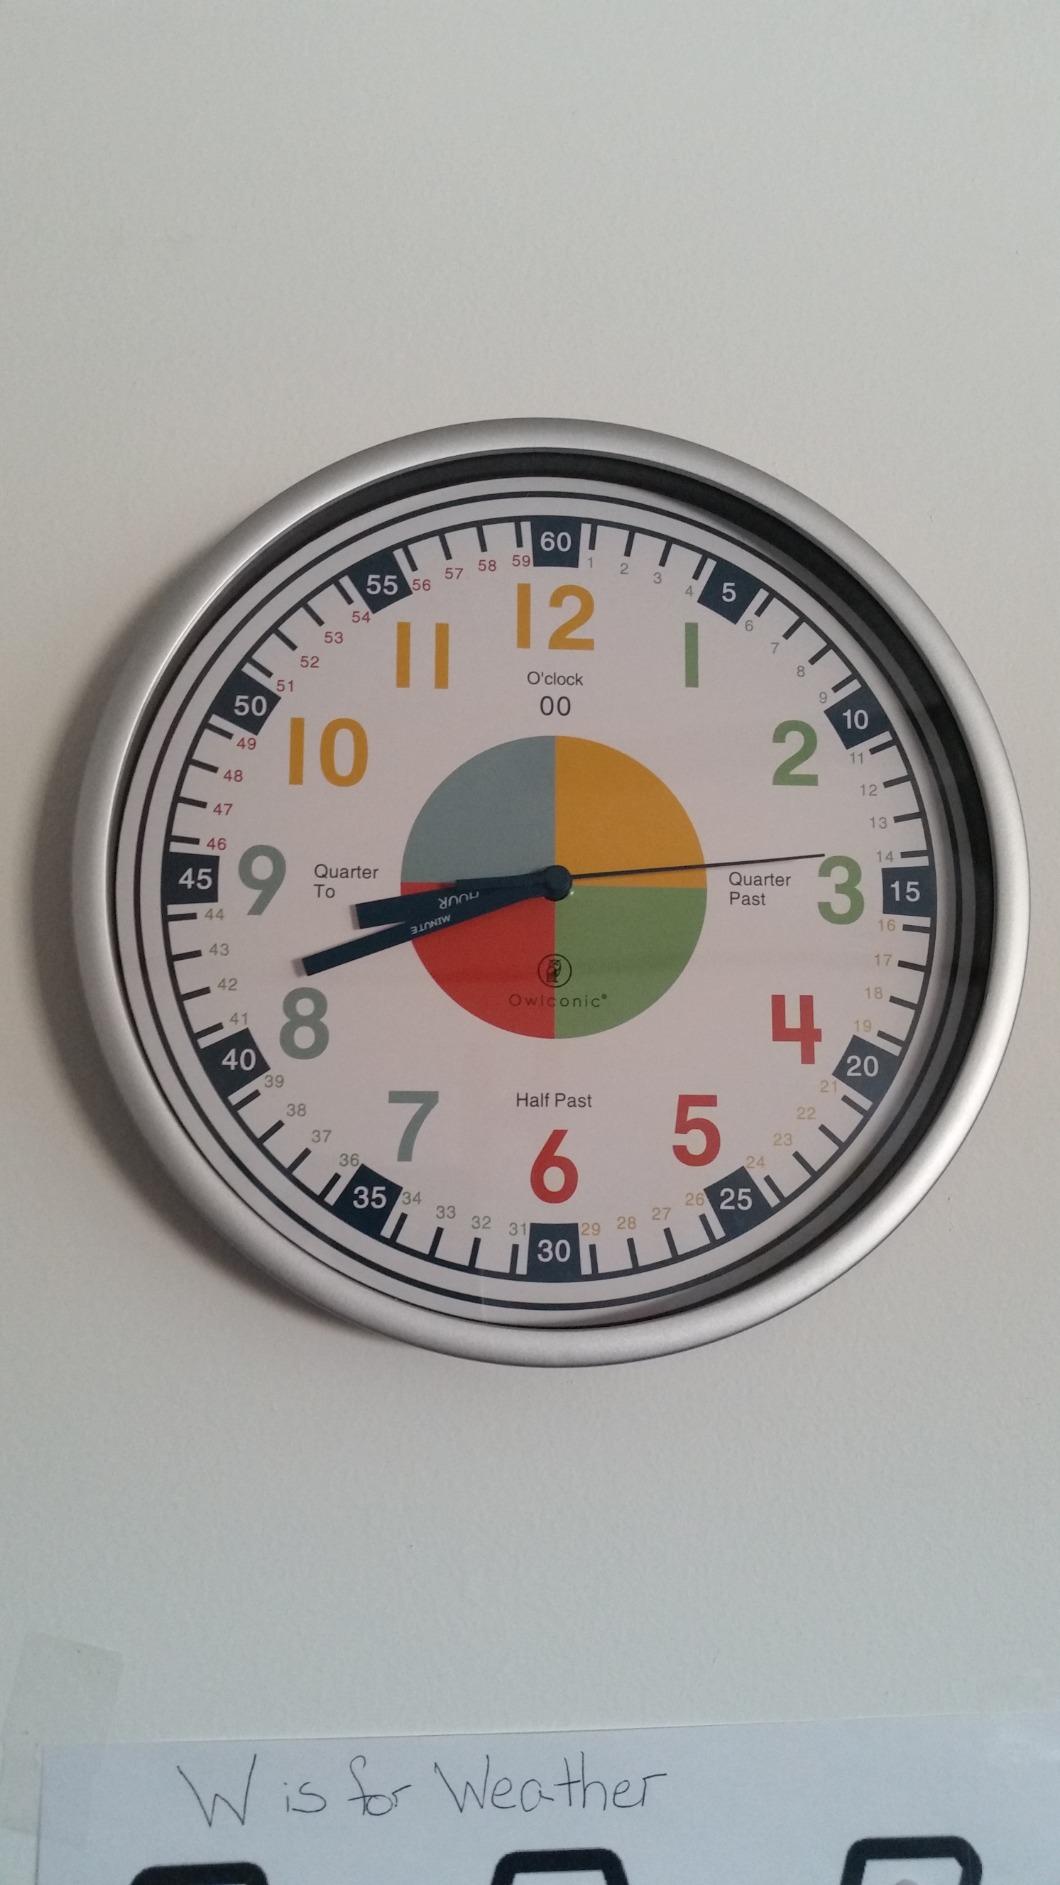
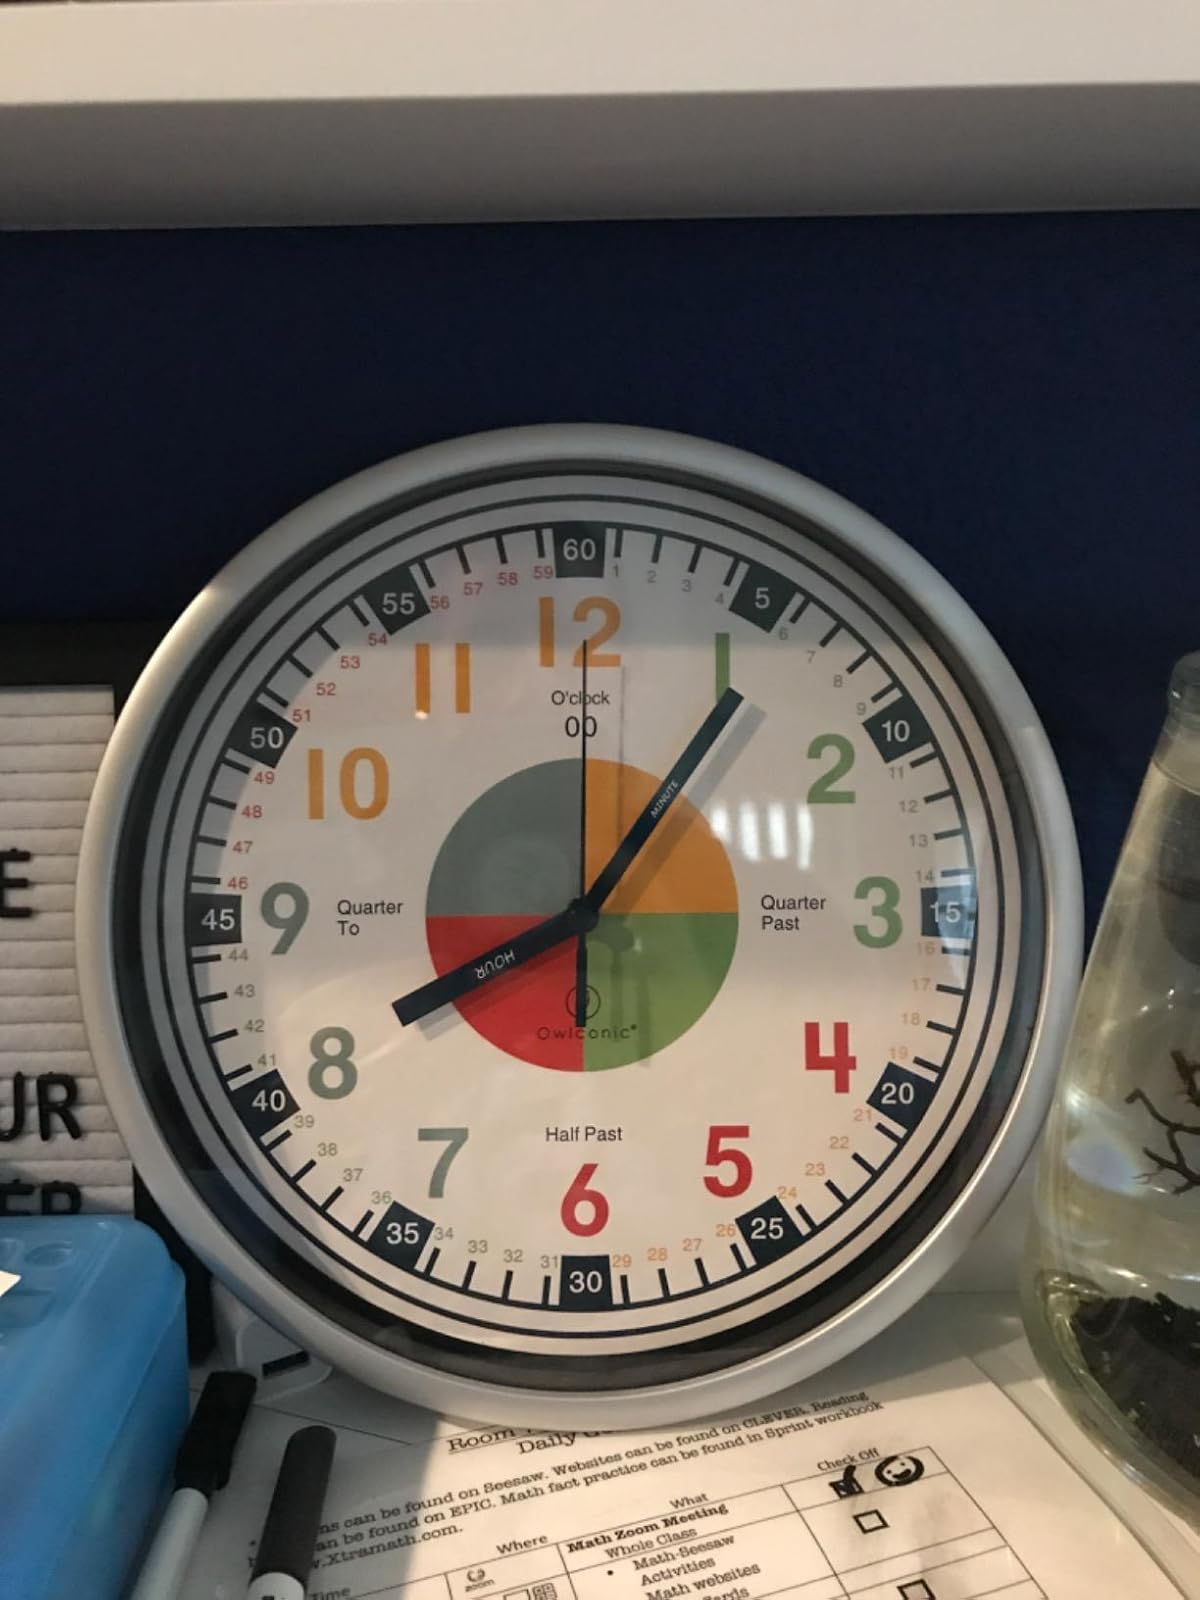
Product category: clock
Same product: yes